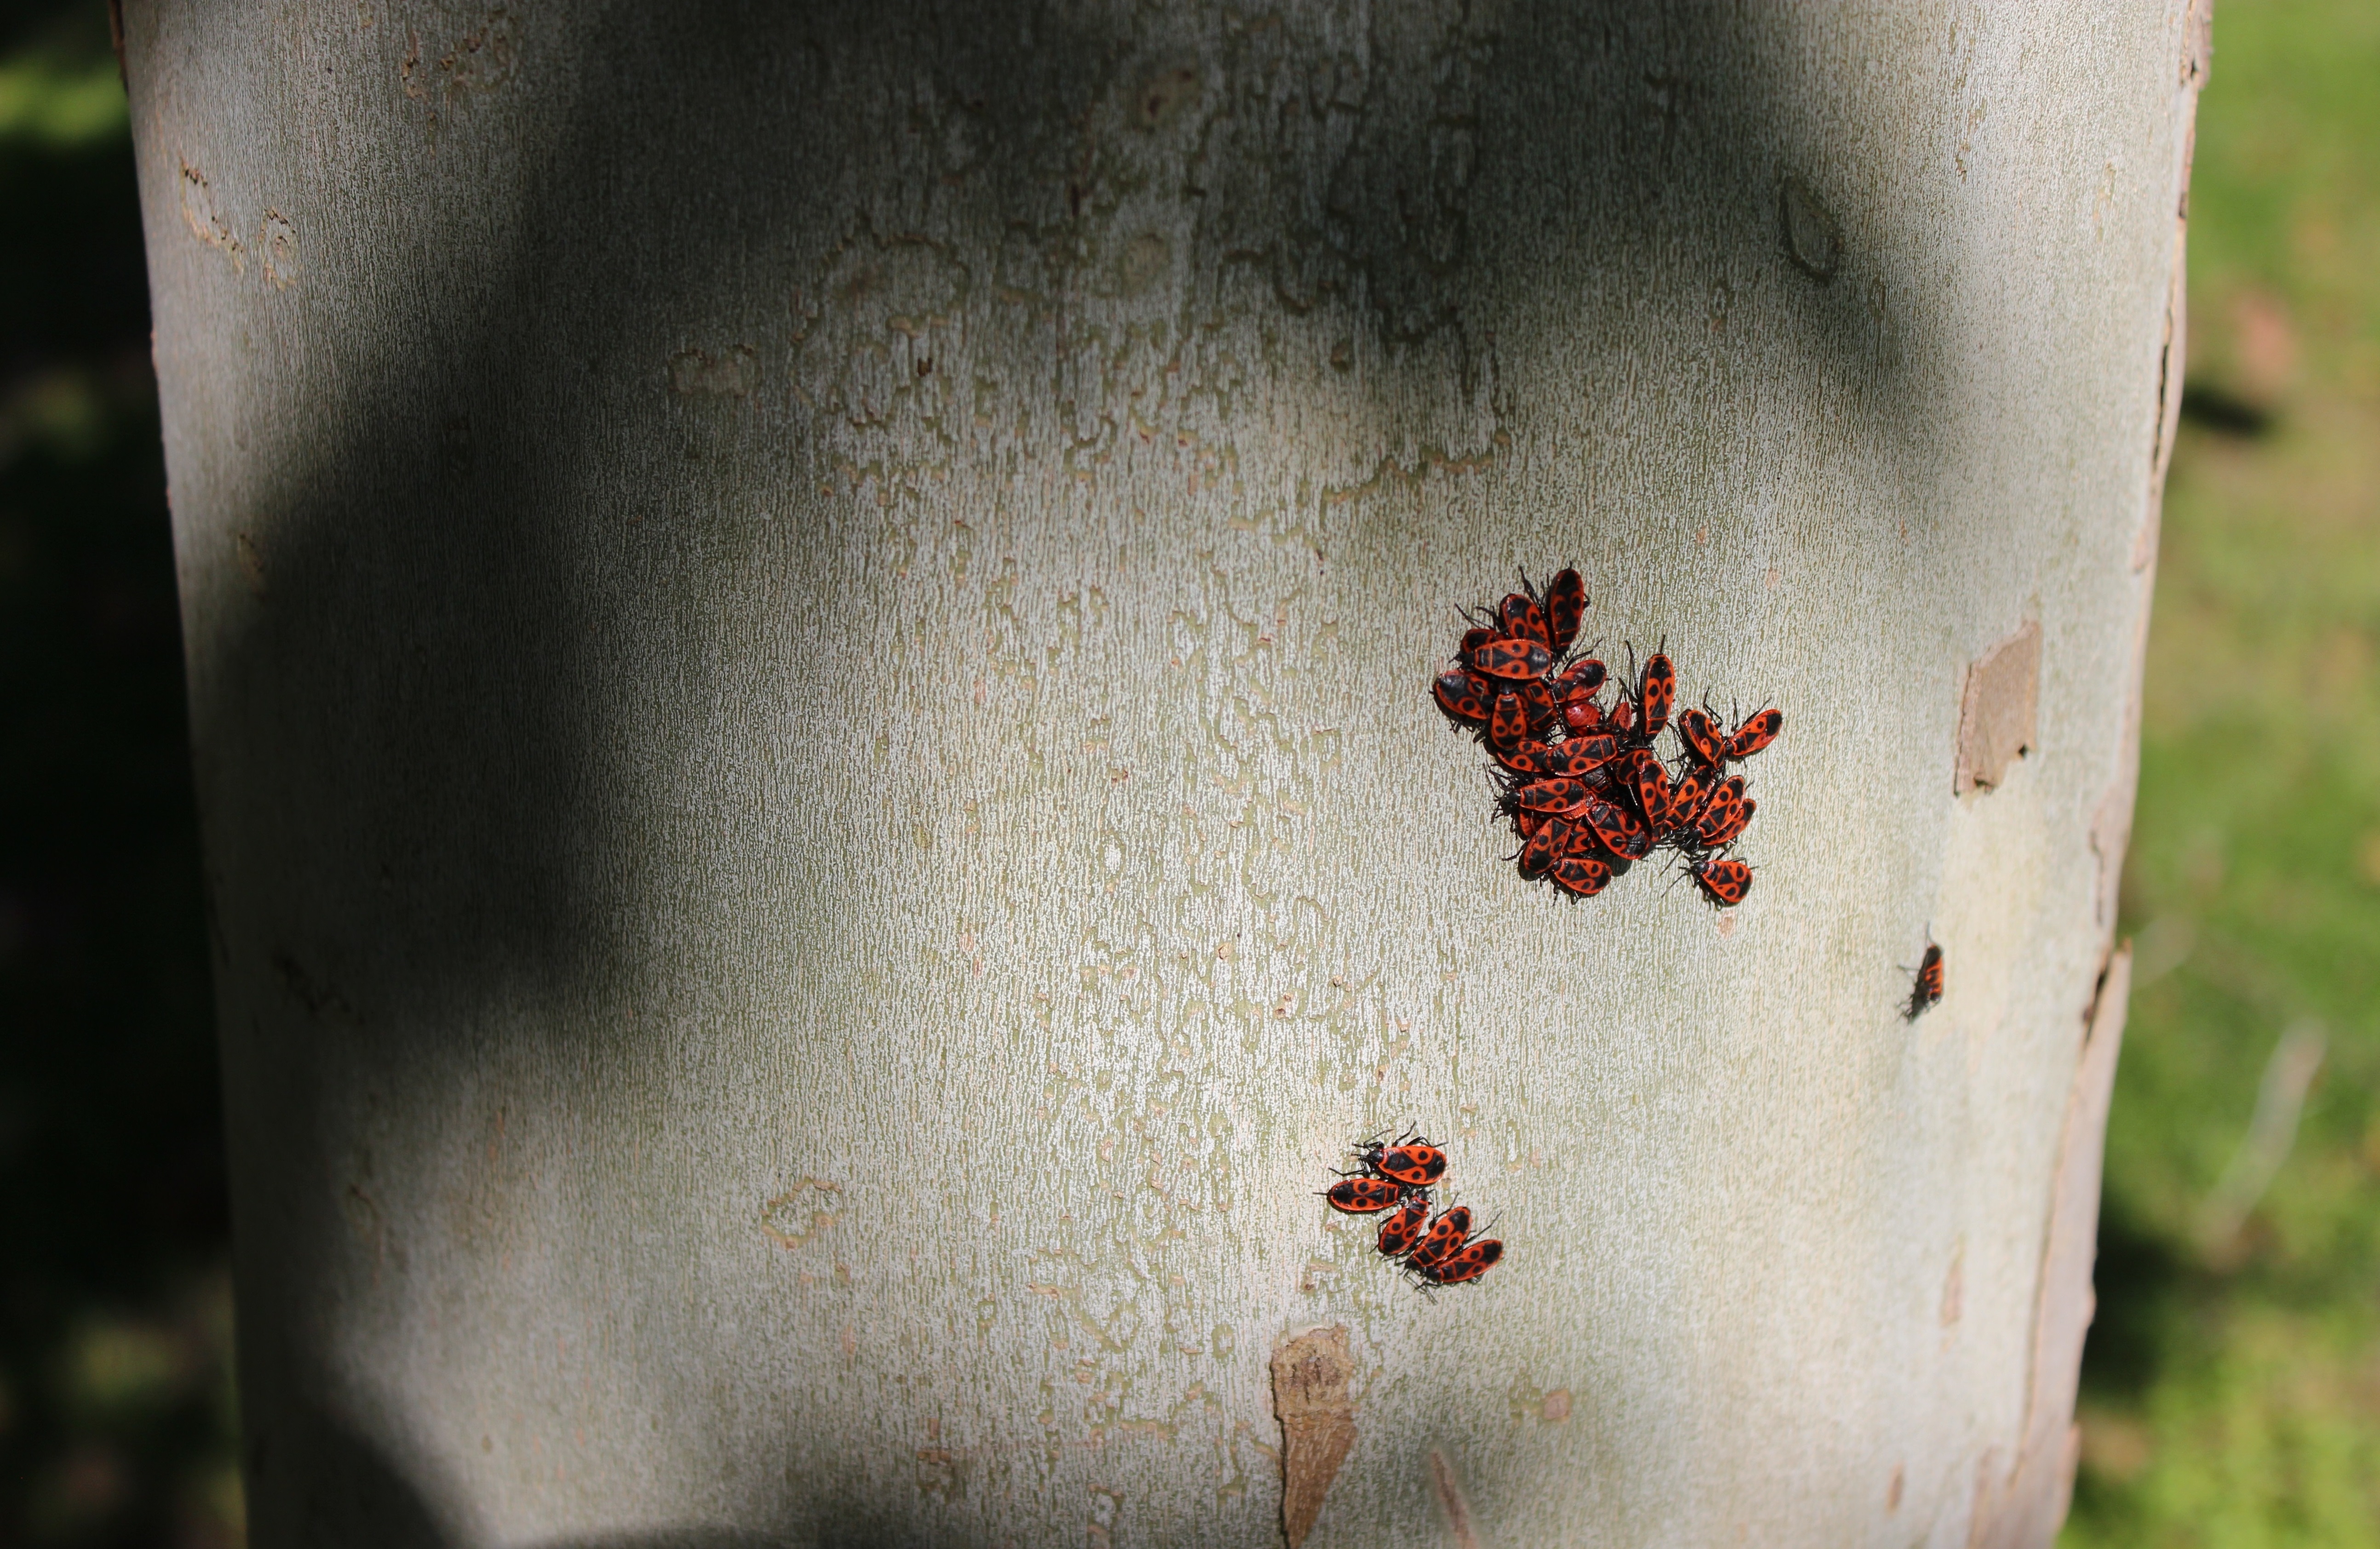
tree, nature, photography, texture, leaf, flower, green, red, color, flora, close up, insects, macro photography, beetles, large texture, red beetles